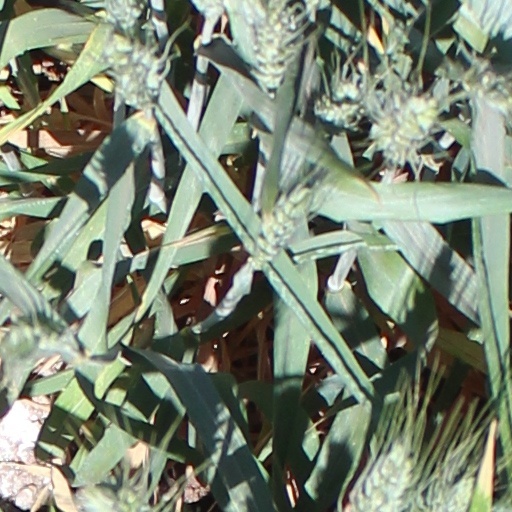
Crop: wheat